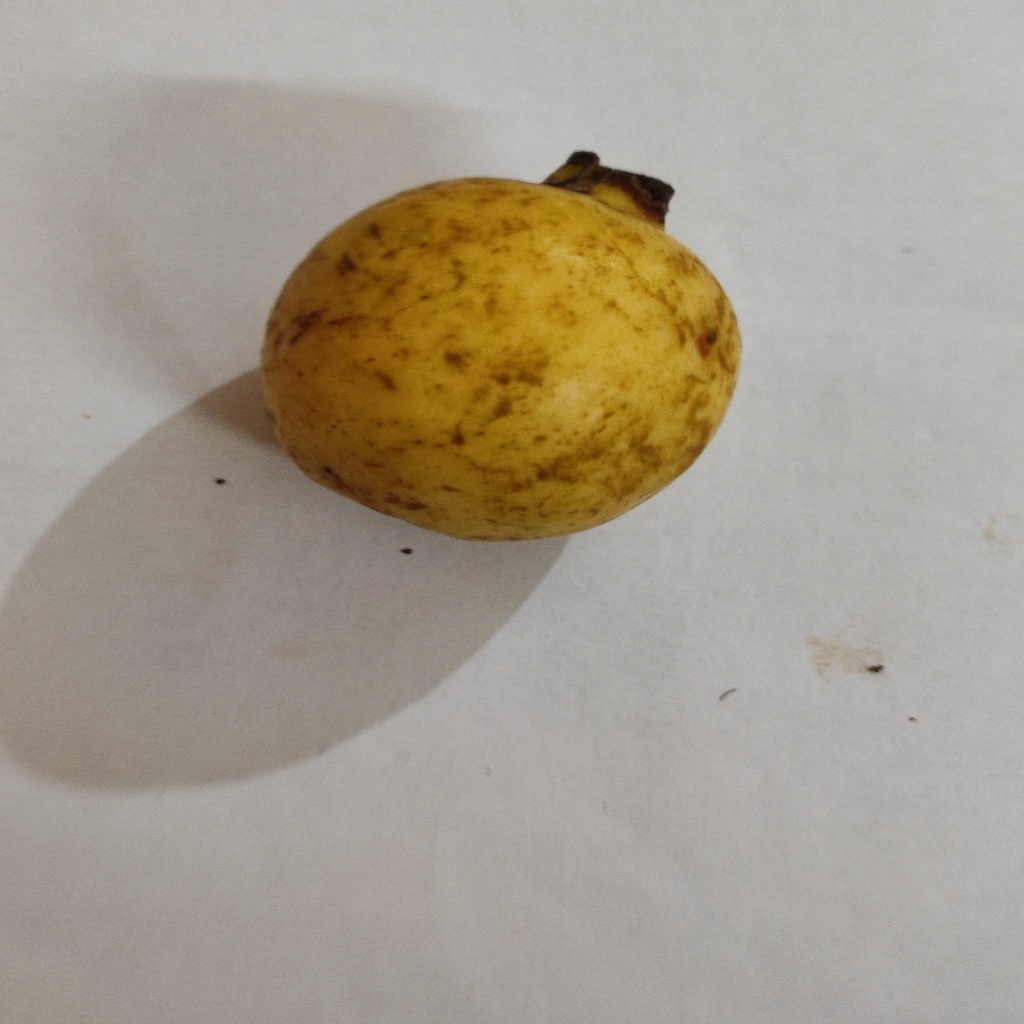
Crop: guava
Quality class: Class_B